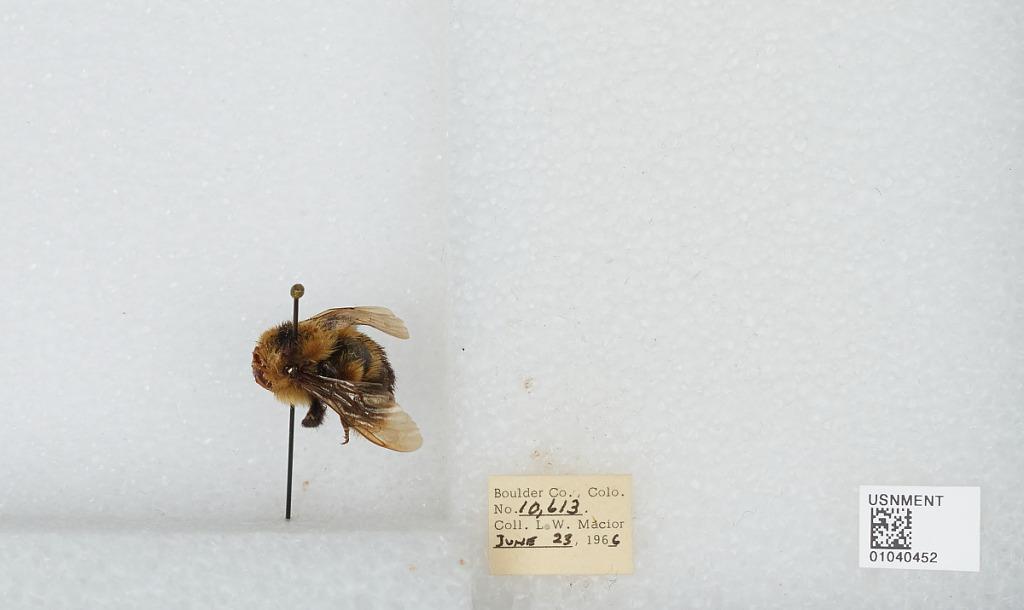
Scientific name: Bombus (Cullumanobombus) rufocinctus Cresson
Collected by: L. Macior
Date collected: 1966-6-23
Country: United States
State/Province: Colorado
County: Boulder
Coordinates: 40.015, -105.27